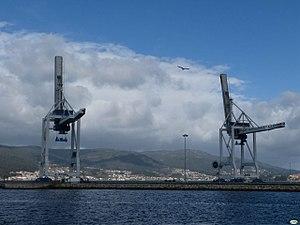
Le port de Marín et Ria de Pontevedra se trouve à Marín et Pontevedra, en Galice. Il donne sur la Ria de Pontevedra.